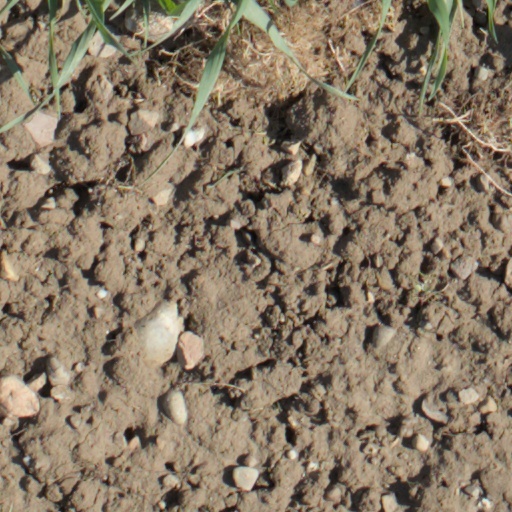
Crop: wheat